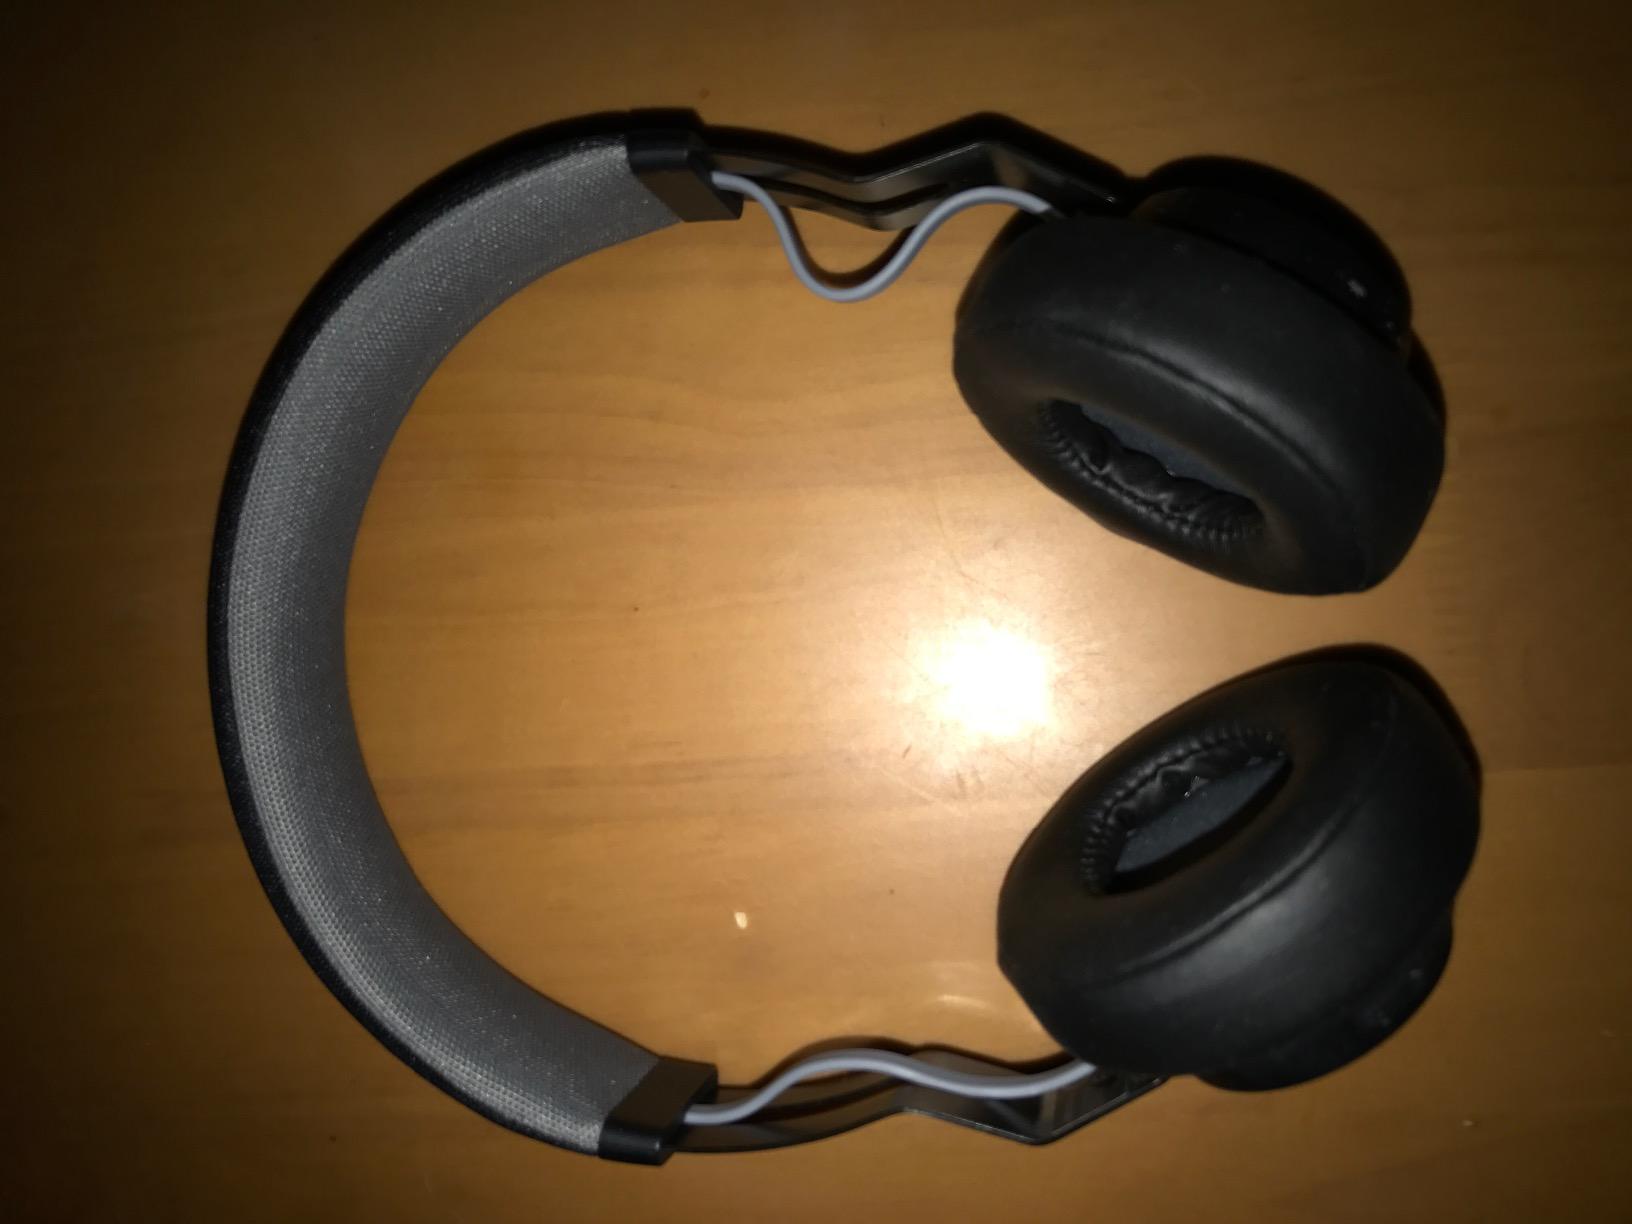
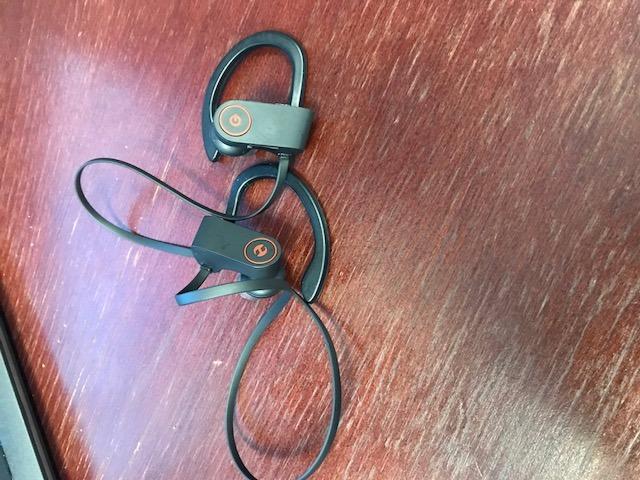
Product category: headphones
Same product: no